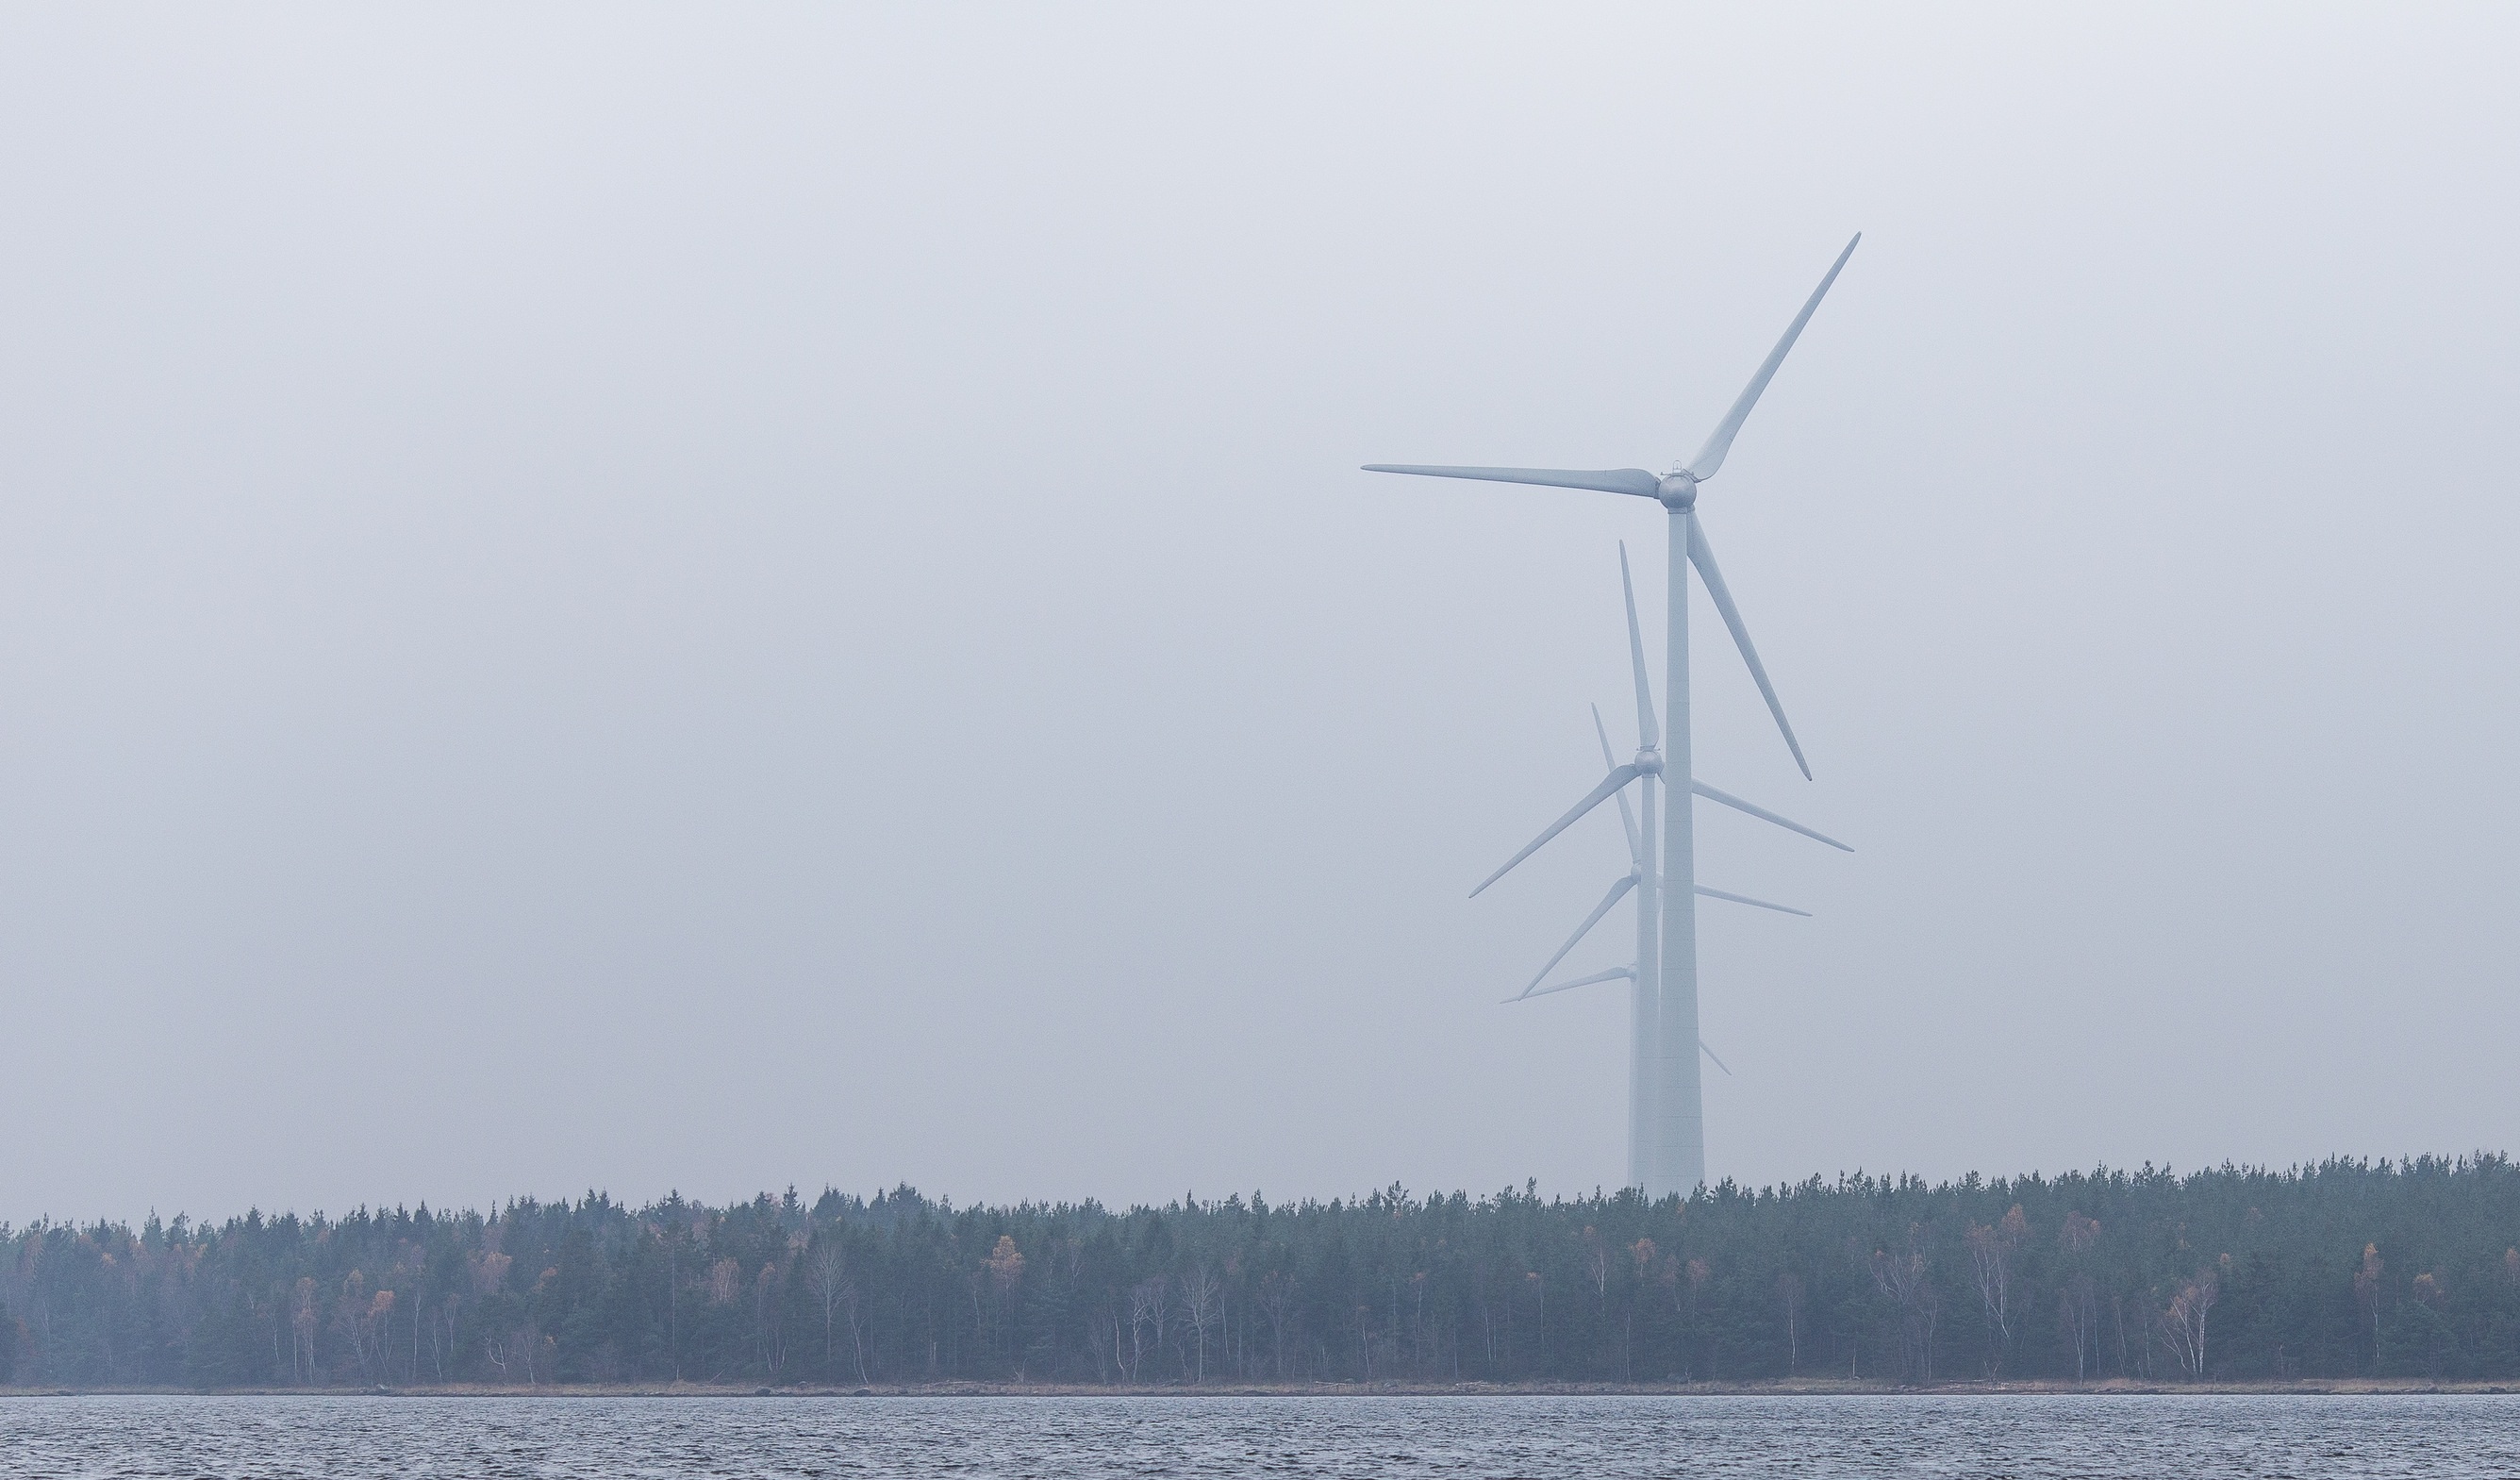
sky, windmill, wind, environment, rural, green, machine, environmental, wind turbine, energy, alternative, generate, power, grey, wind farm, windmills, renewable energy, turbines, propellers, sustainable, renewable, resources